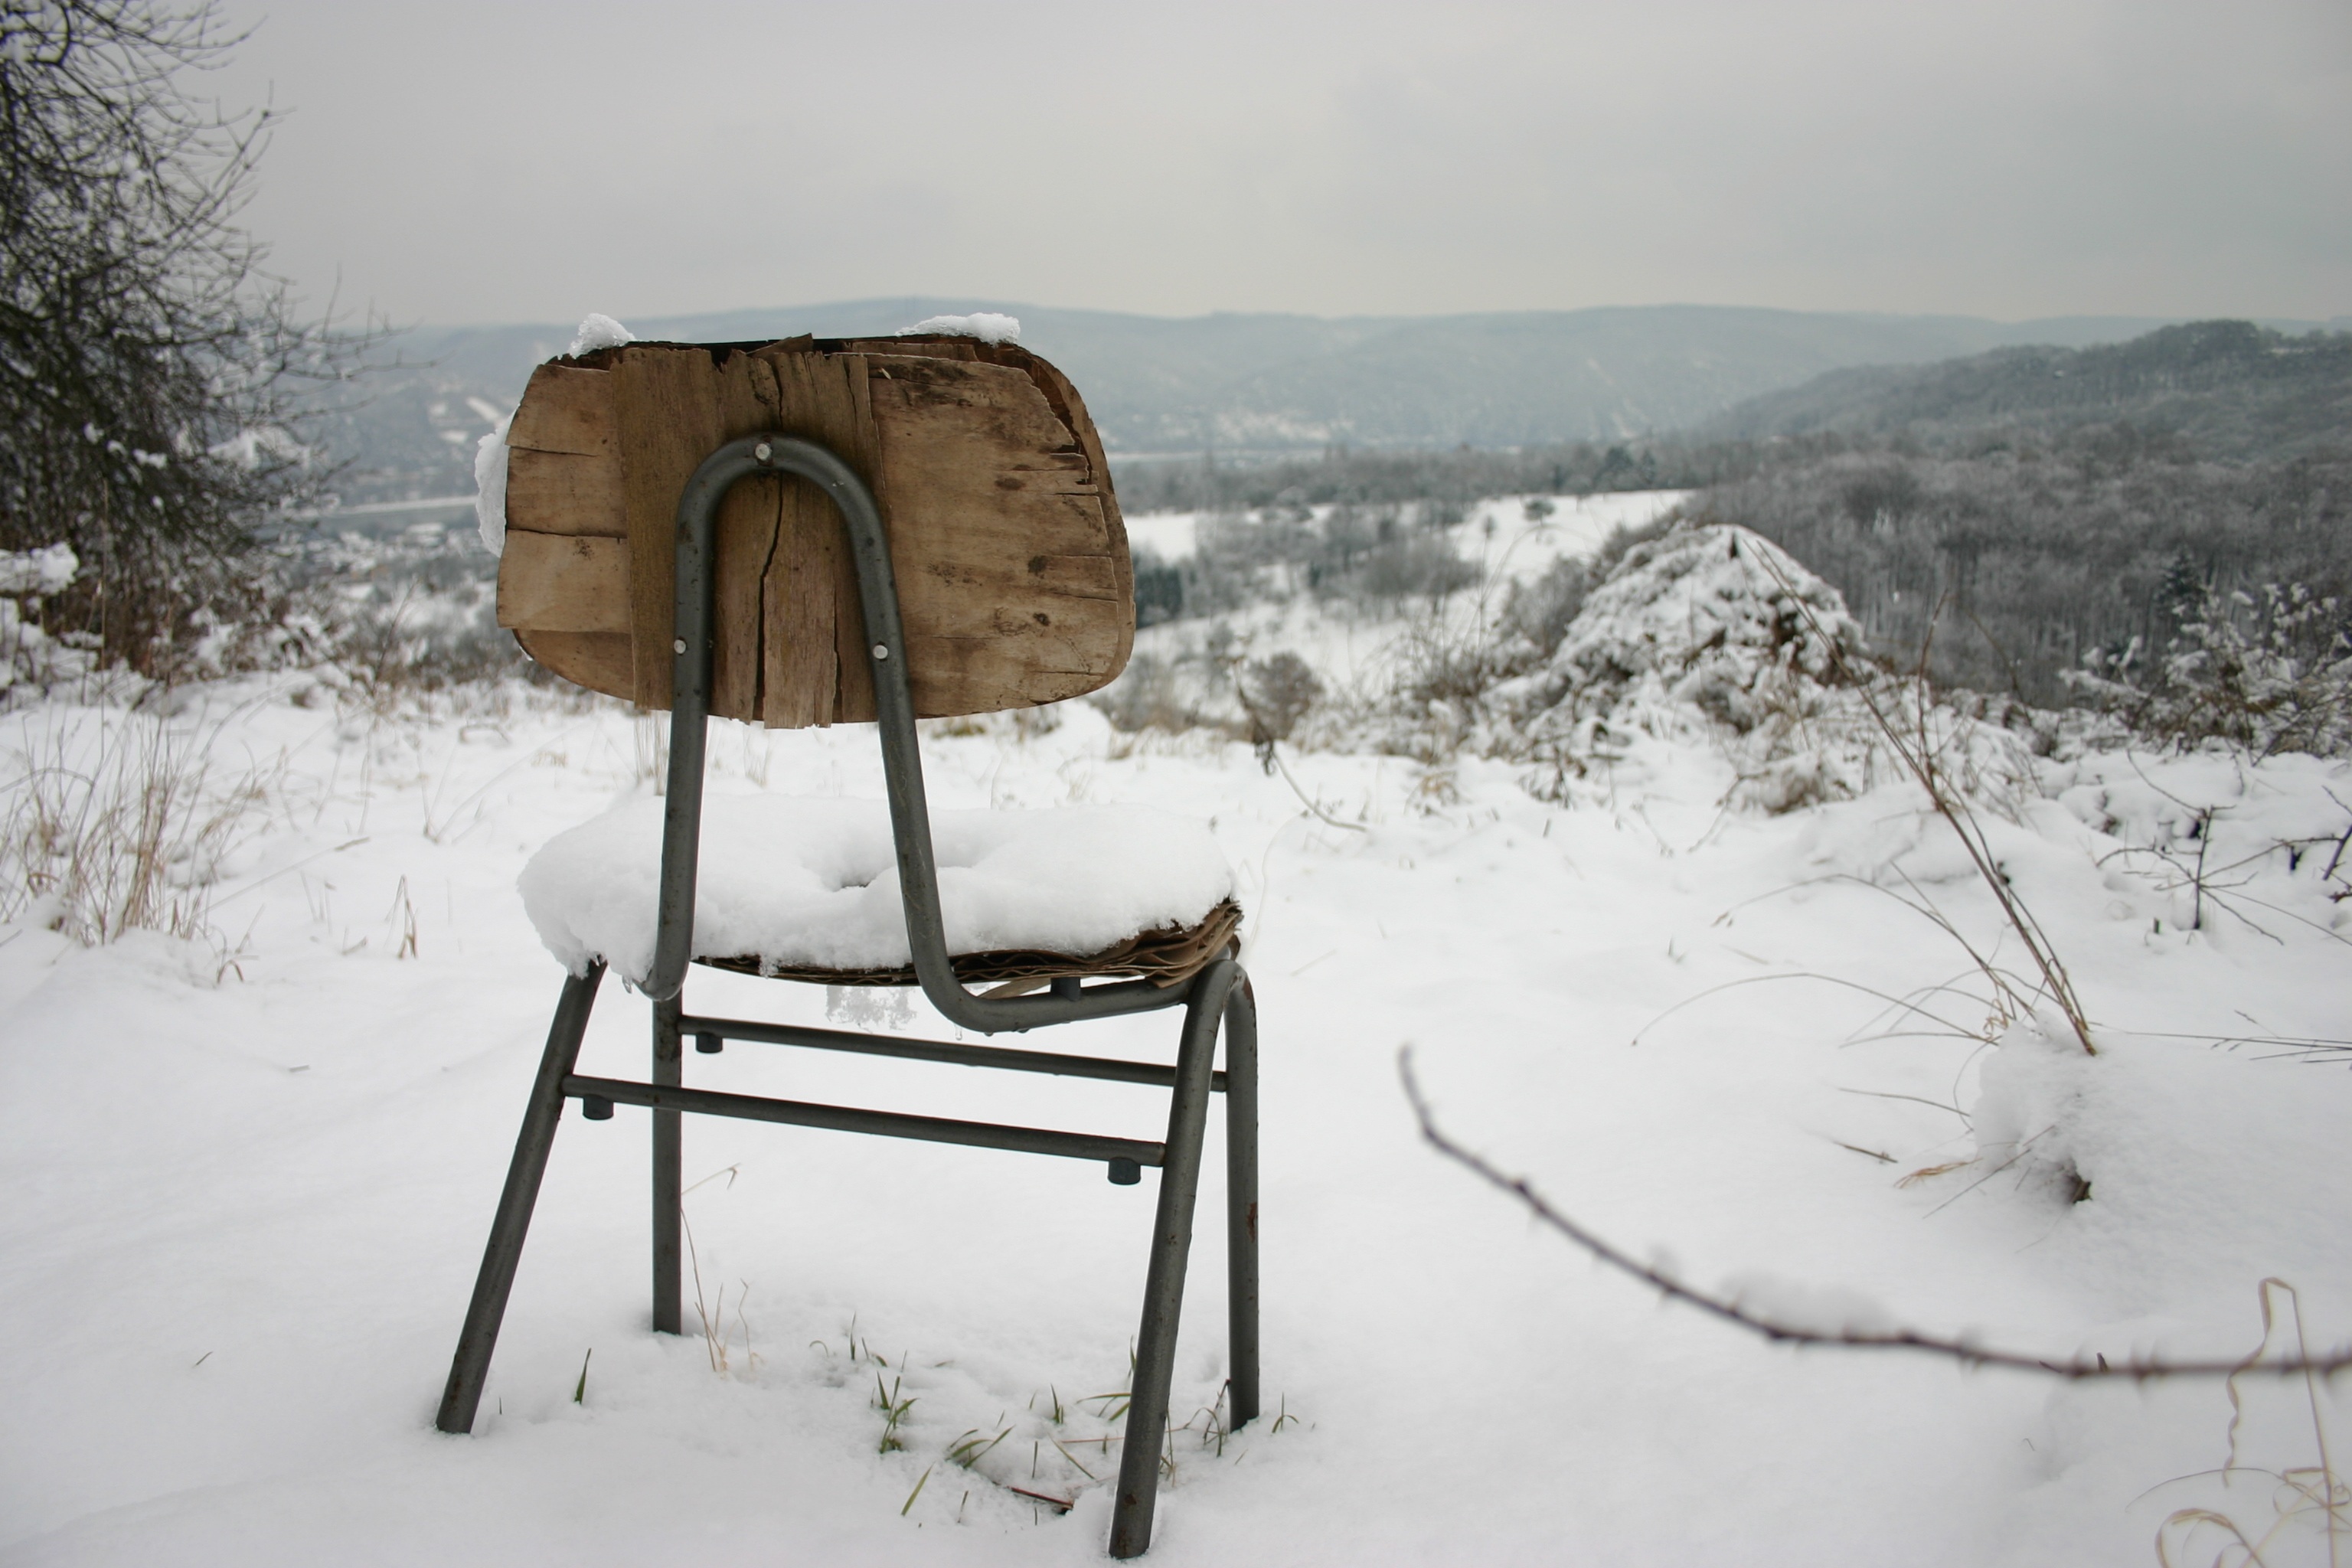
snow, cold, winter, white, chair, frost, weather, snowy, frozen, rest, lonely, season, blizzard, silent, winter blast, freezing, einkehr, garden chair, geological phenomenon, winter storm